Hong Kong at the 2012 Summer Olympics

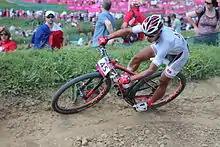
Chan Chun Hing in men's cross-country race

Swimmers have so far achieved qualifying standards in the following events (up to a maximum of 2 swimmers in each event at the Olympic Qualifying Time (OQT), and potentially 1 at the Olympic Selection Time (OST)):